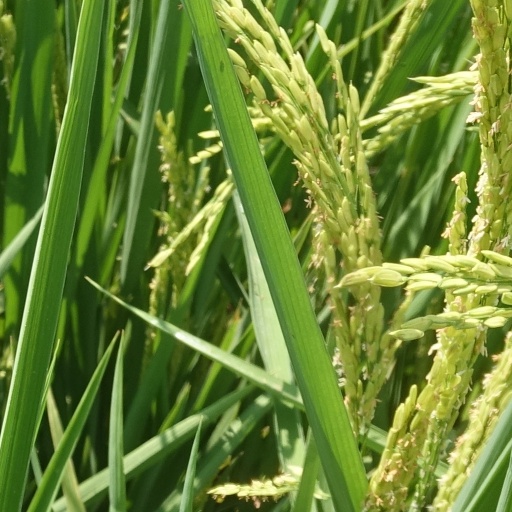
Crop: rice